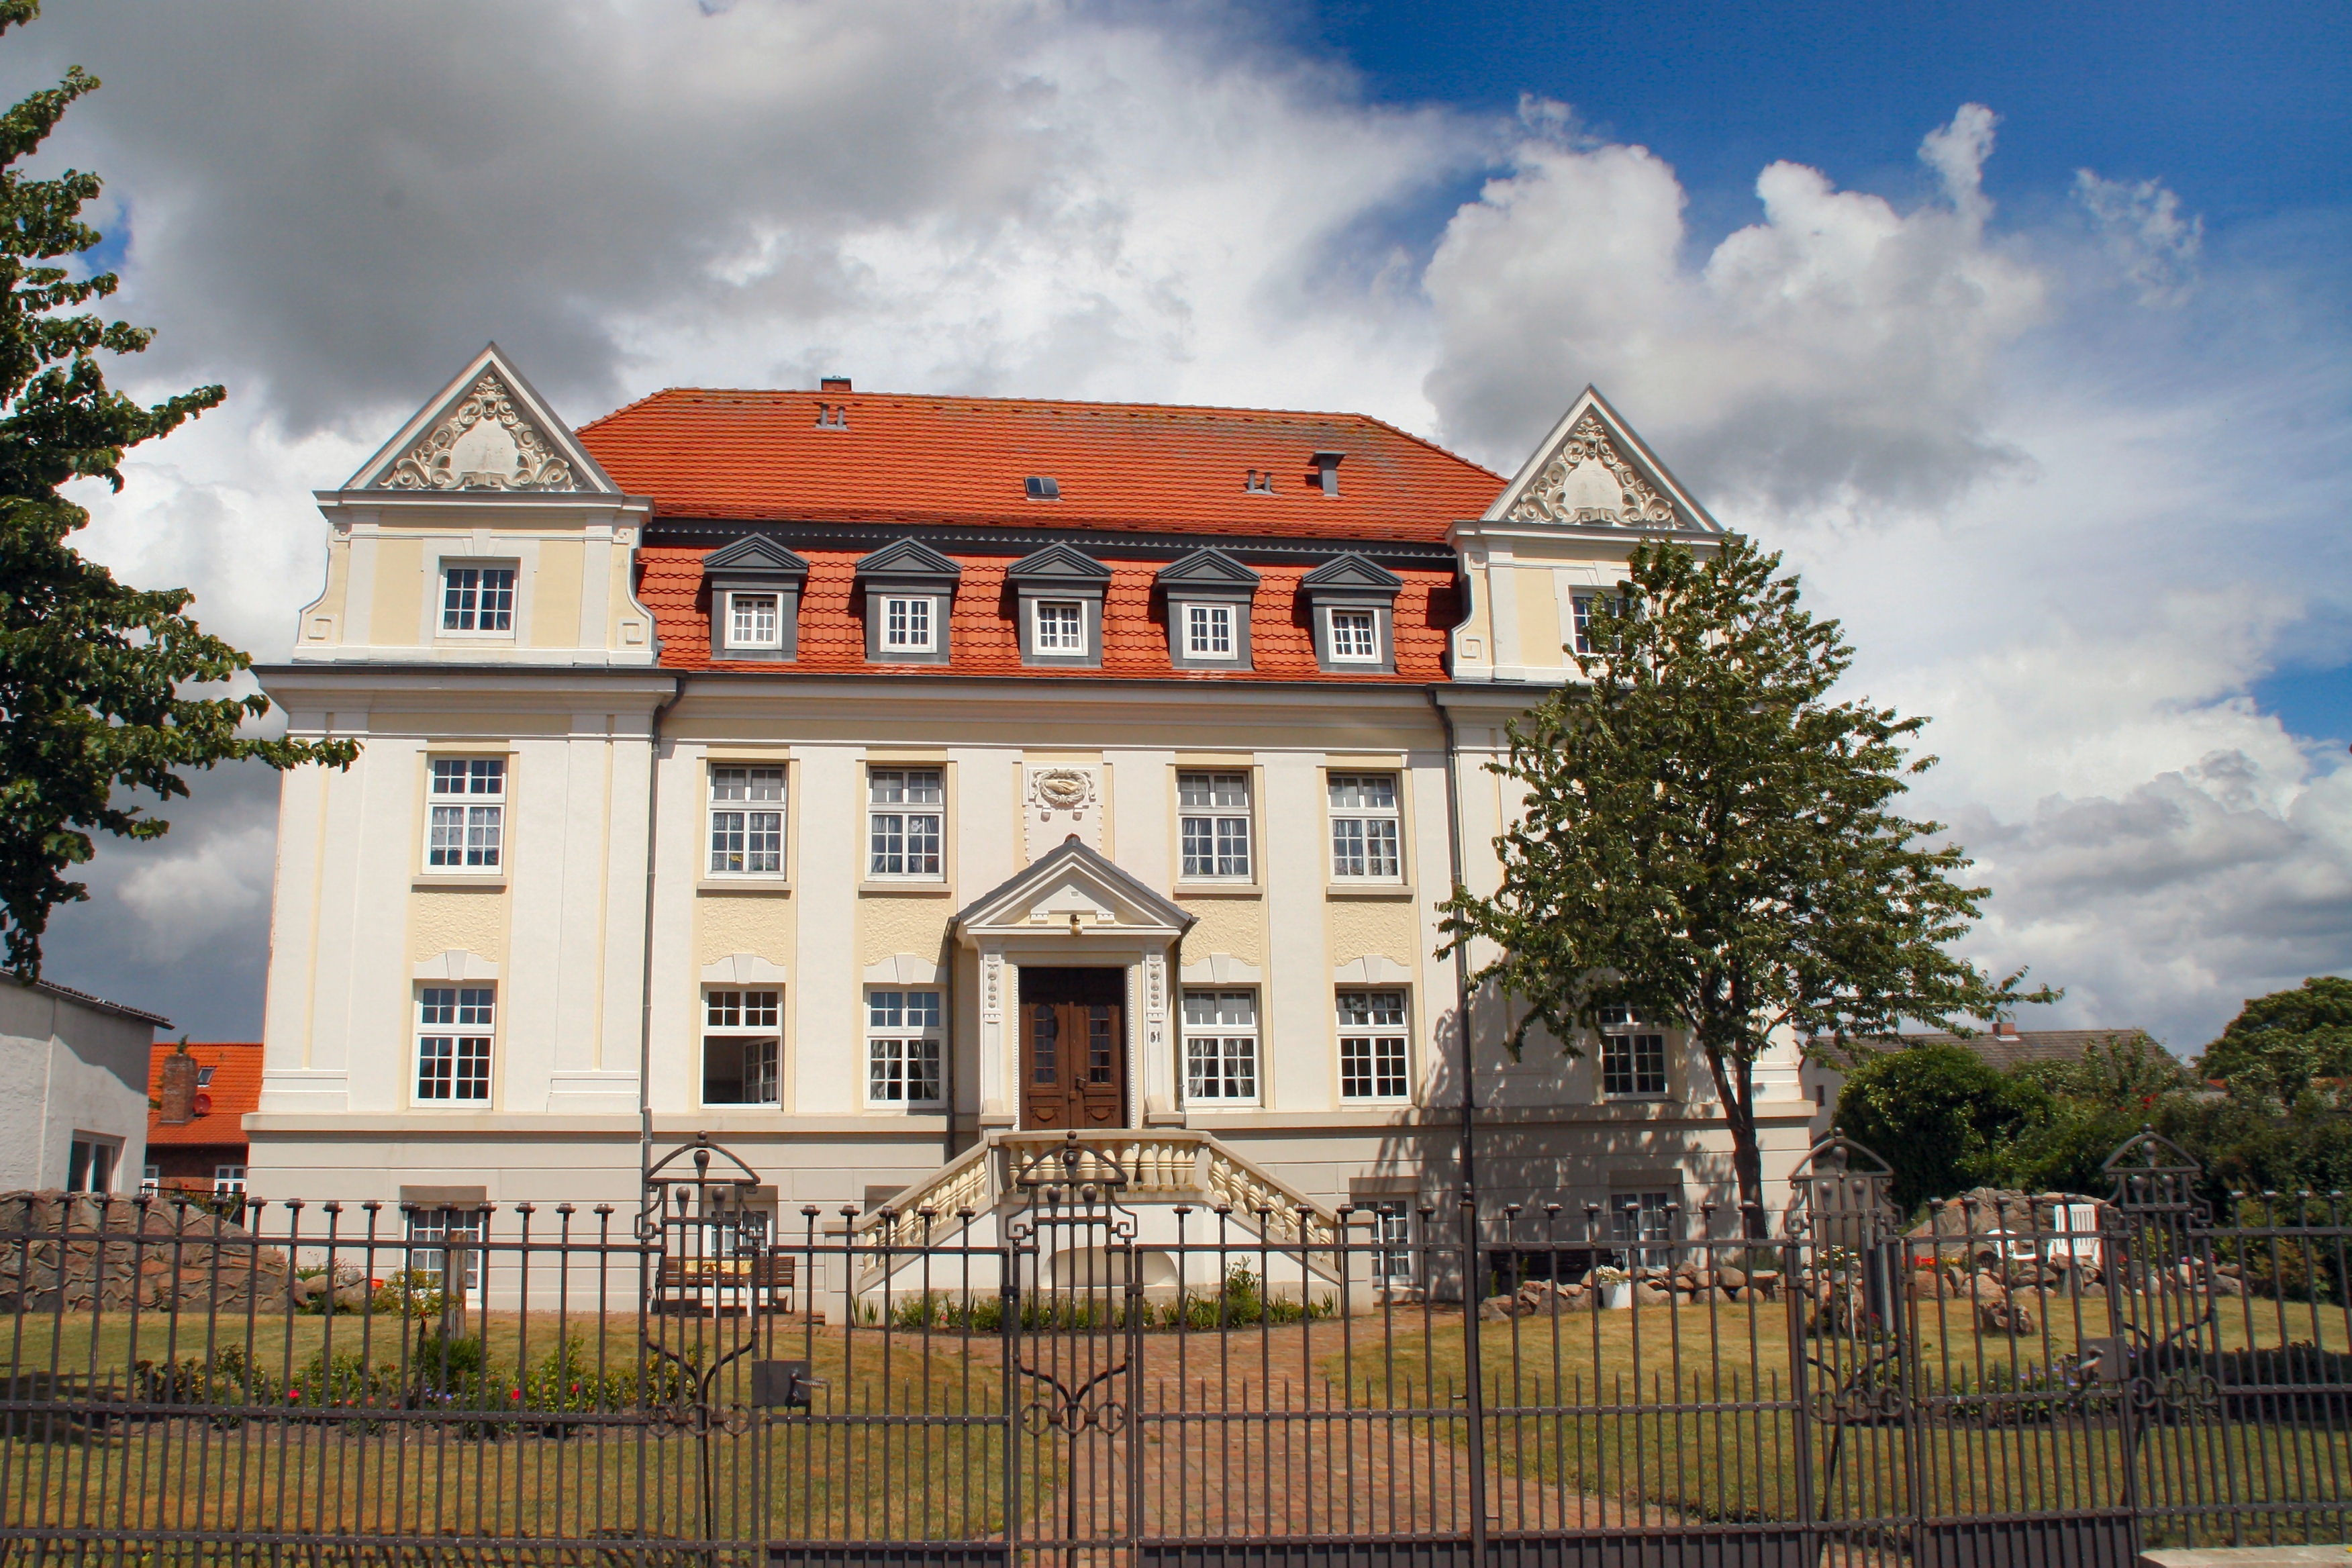
architecture, mansion, house, building, chateau, palace, home, facade, property, clouds, germany, estate, historically, mecklenburg, kappeln, neighbourhood, manor house, real estate, residential area